Vincenzo Ragusa

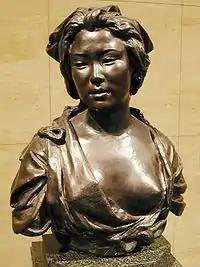
"Japanese Woman" by Ragusa, 1881, at Tokyo National Museum

Ragusa was born outside of Palermo, Sicily in 1841 to a family of modest social background and means. He studied drawing and ivory-carving under Salvatore Lo Forte; however, his career was interrupted by military service during the Unification of Italy, and he served in the Expedition of the Thousand in 1860 under the command of Nino Bixio. He later fought at the Battle of Volturno. After he resumed his artistic career, he won the highest prize at the art exhibition held at the Academy of Fine Arts of Brera in Milan in 1872 and in 1875 he received an honorary degree. In 1876, when a competitive exhibition was held to choose a sculptor to be sent to Japan, Ragusa was the winner.